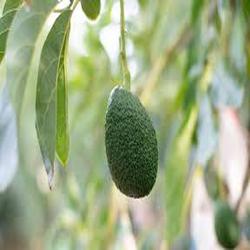
Label: Avocado